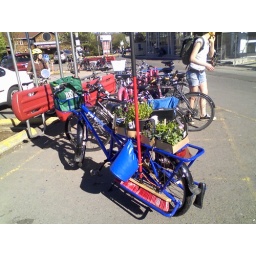
Two big bags of groceries. A splitting maul. A new broom. Two boxes of plants. And a partridge in a pear tree.